Helen Osborne

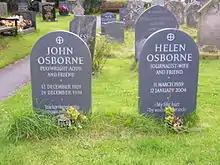
Grave of John Osborne and his fifth wife in St George's churchyard, Clun, Shropshire, UK.

Helen Osborne (11 March 1939 – 12 January 2004) was a British journalist and critic, and the fifth wife of the playwright John Osborne.